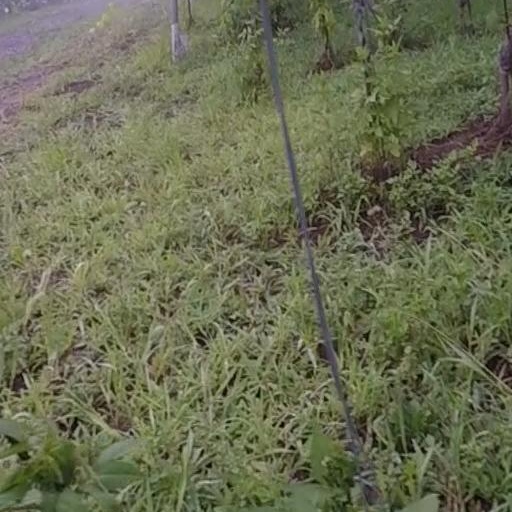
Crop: grape